West Commerce Street Historic District (Aberdeen, Mississippi)

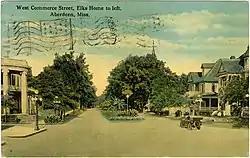
Postcard of West Commerce Street in the early 1900s

West Commerce Street Historic District in Aberdeen, Mississippi is a historic district that was listed on the National Register of Historic Places in 1988.